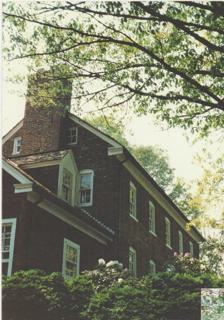
Building: Cornehill
Country: United States of America
Year built: 1786
Historic house in Maryland, United States United States historic place Cornehill U.S. National Register of Historic Places Show map of Maryland Show map of the United States Location Emmanuel Church Rd. Parran, Maryland Coordinates 38°35′20″N 76°33′19″W / 38.58889°N 76.55528°W / 38.58889; -76.55528 Built 1786 Architectural style Georgian NRHP reference No. 72000572 Added to NRHP October 31, 1972 Cornehill is a historic home located at Parran , Calvert County , Maryland , United States . It is a five- bay -long two-story Georgian brick house laid in Flemish bond with a steeply pitched gable roof with an exterior chimney at each gable end.  One brick on the southwest corner contains the date 1786 and the initials "T.F." The initials purportedly refer to Thelbert Freeland, a member of an influential family in northeastern Calvert County. Outbuildings include slave quarters to the south of the house, and a tobacco barn with oak framing. During the majority of the 18th century, the Mackall family, large Calvert County landowners, held Cornehill, or "Cornhill." Cornehill was listed on the National Register of Historic Places in 1972. References